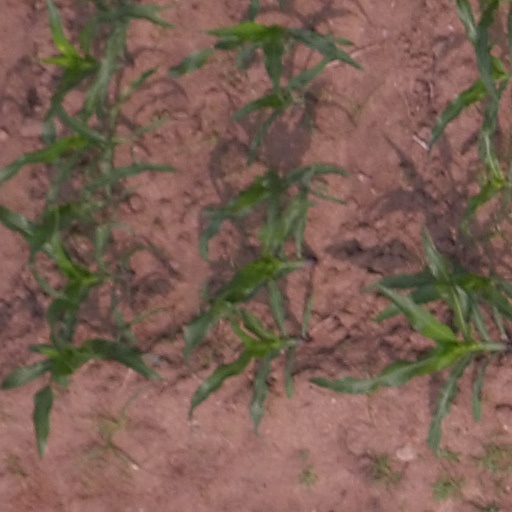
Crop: maize; corn